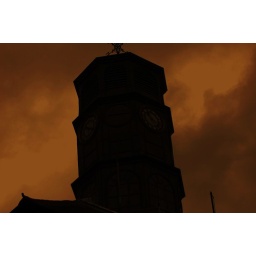
taken in kilkenny during the &amp;quot;summer&amp;quot; hard to guess that with all the clouds in the sky